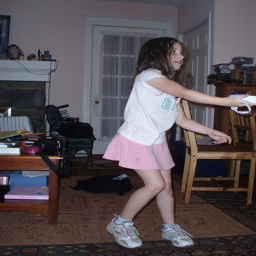
A woman in a pink skirt holding a game controller.
a woman is standing in the middle of a room
The girl is playing a video game in the room with two chairs.
The girl is playing a video game in the room.
A young girl playing Wii in a living room.